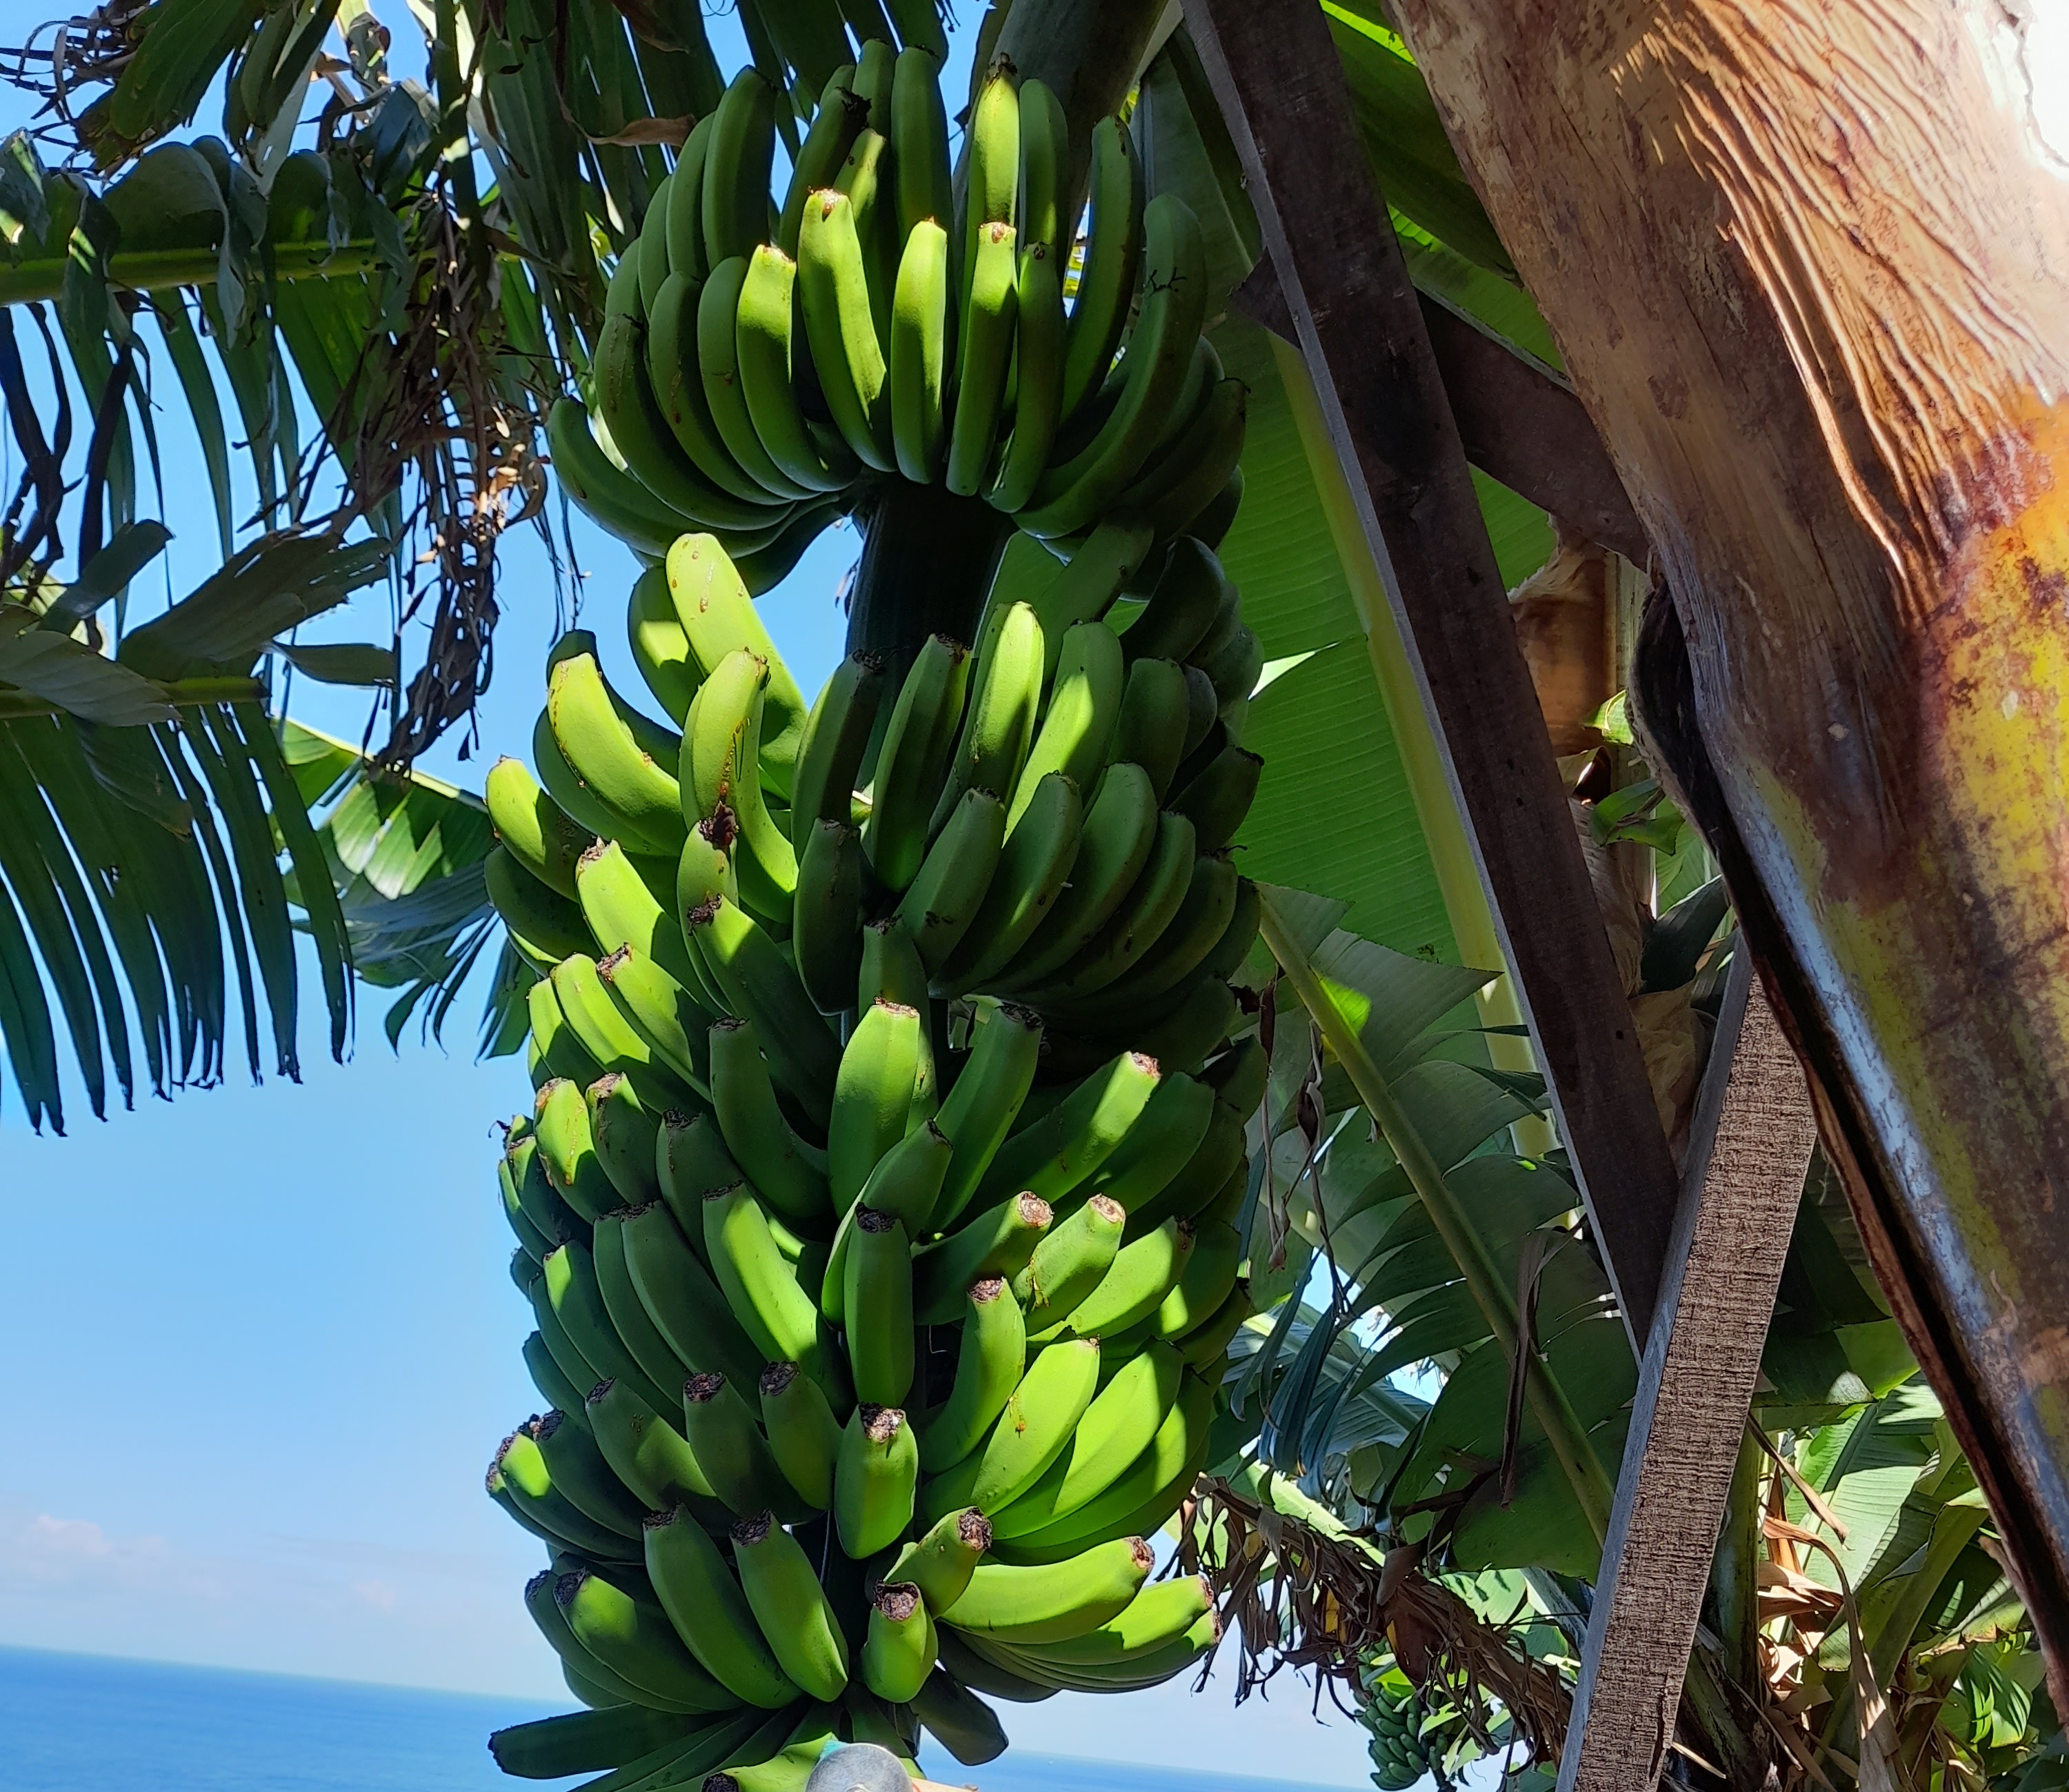
Label: Keep